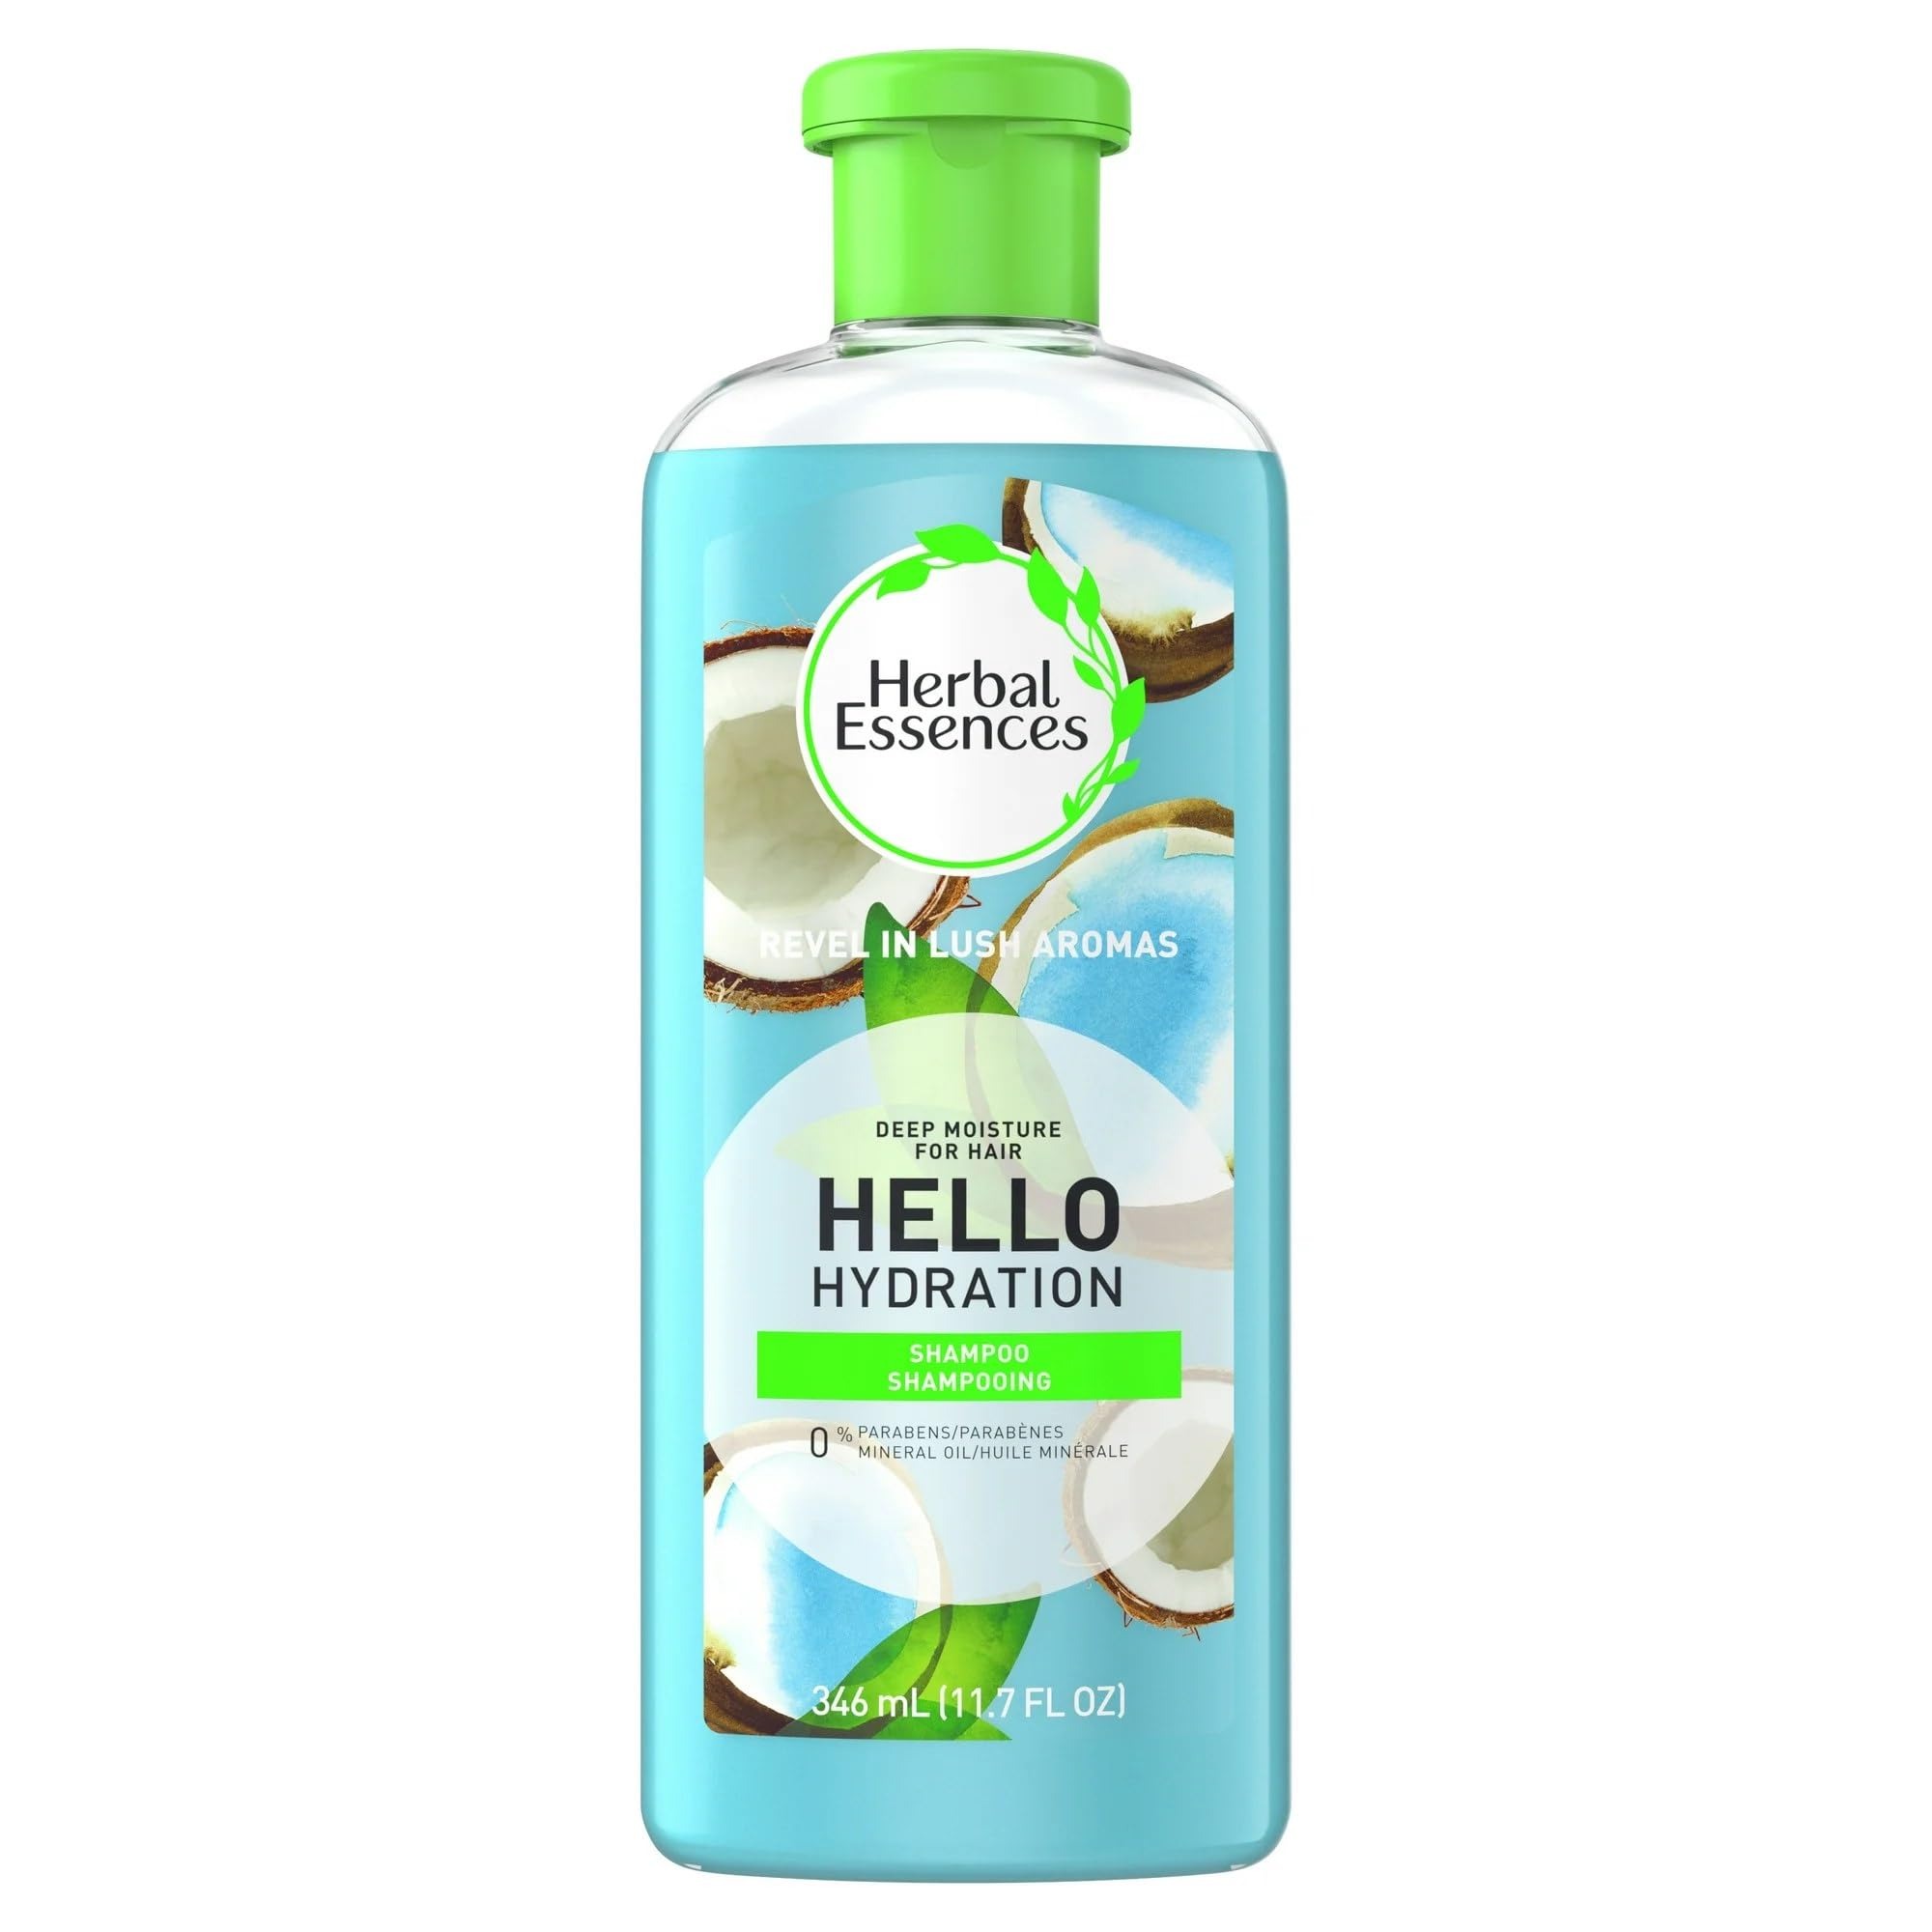
Item Name: Herbal Essences Hello Hydration Shampoo and Body Wash Deep Moisture for Hair 11.7 fl oz, 11.7 Fl Oz
Bullet Point 1: MOISTURIZING SHAMPOO: Gives your hair a deep clean with rich hydration
Bullet Point 2: DEEP MOISTURE FOR HAIR: Deep moisture system leaves hair smooth and soft while being color safe & pH balanced
Bullet Point 3: DERMATOLOGIST TESTED: This shampoo & body wash was tested by experts to be safe on skin so you can enjoy the same great scent on your hair and body wash!
Bullet Point 4: MINDFULLY CREATED: Paraben free, mineral oil free, dermatologist tested and certified cruelty free by PETA
Bullet Point 5: REVEL IN LUSH AROMAS: Scented with creamy notes of coconut essences
Value: 11.7
Unit: Fl Oz

Price: 9.99